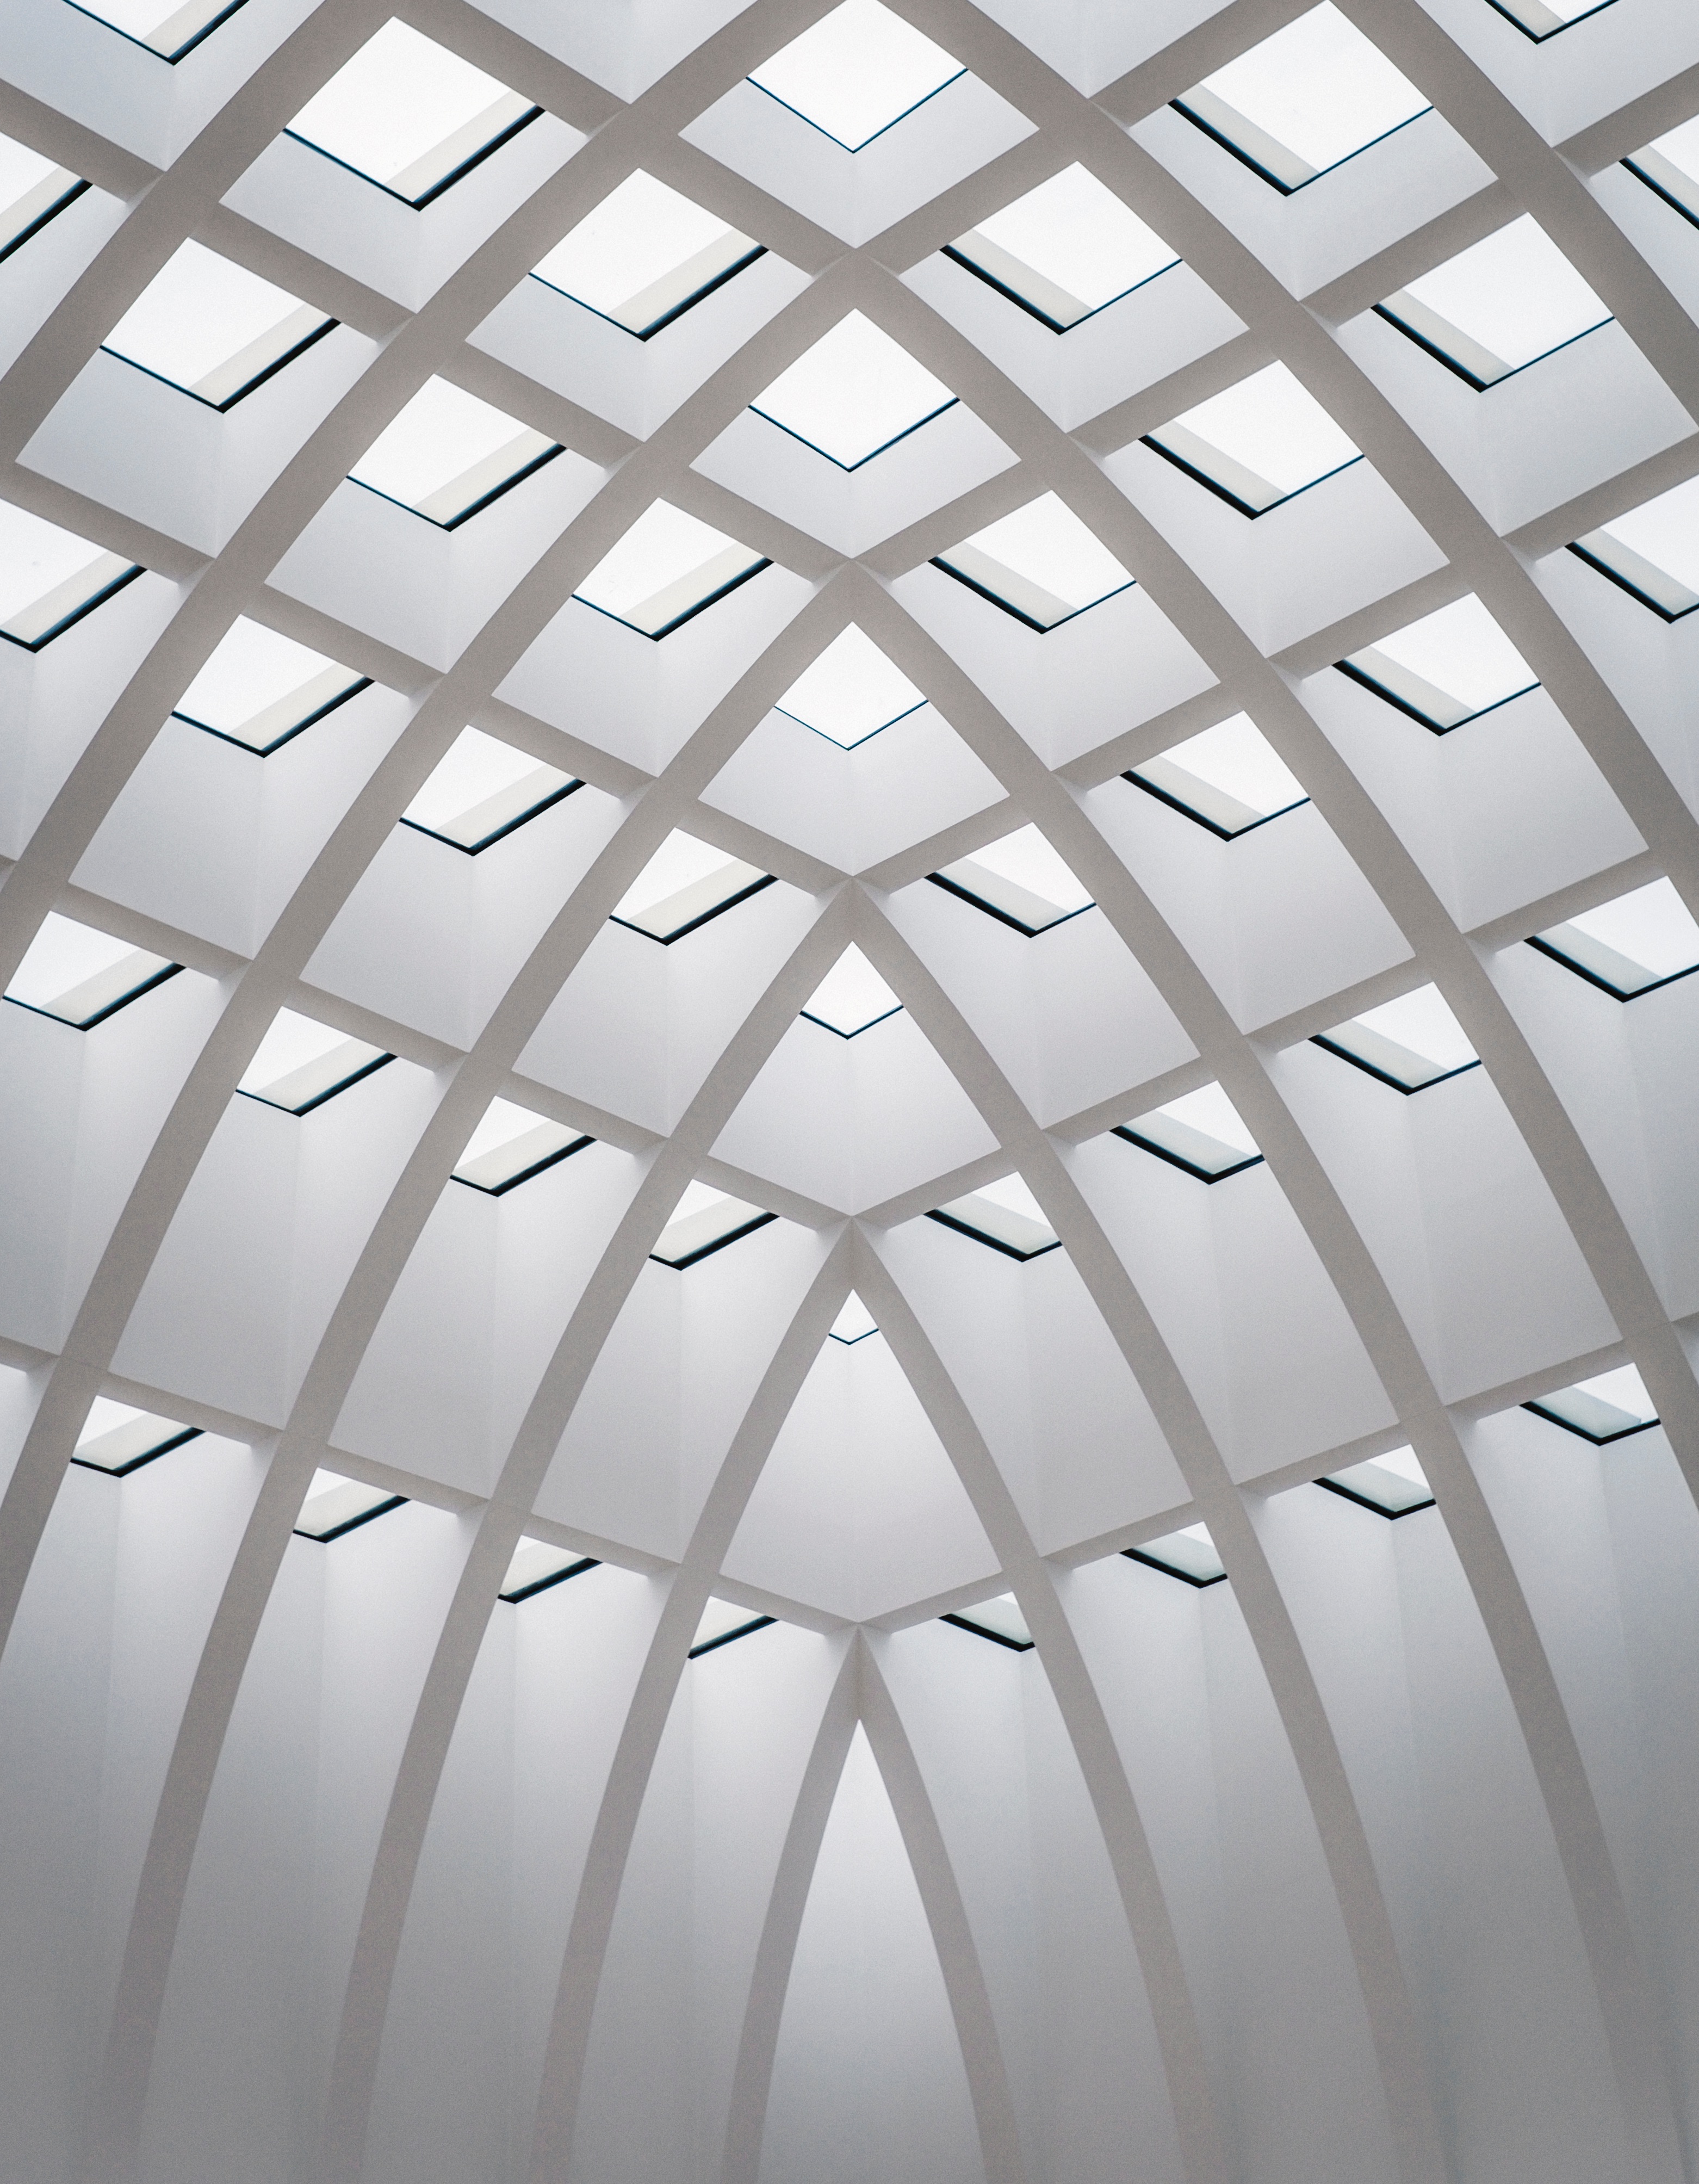
light, architecture, white, floor, window, wall, ceiling, line, facade, lighting, material, circle, interior design, design, symmetry, minimal, shape, flooring, daylighting, window covering